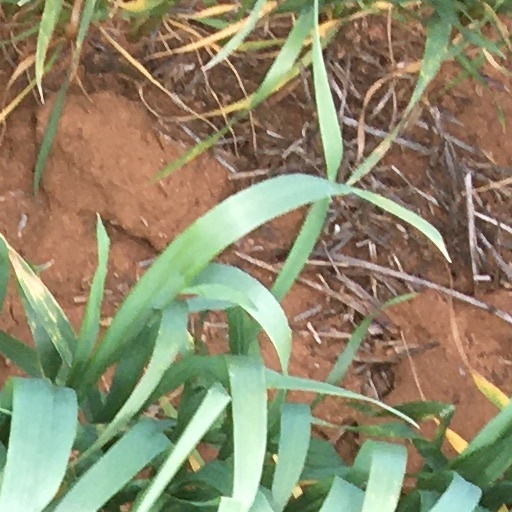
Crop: wheat